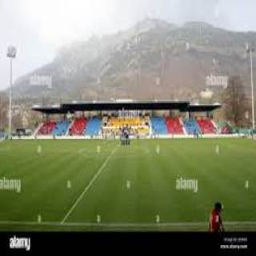
Rheinpark Stadium